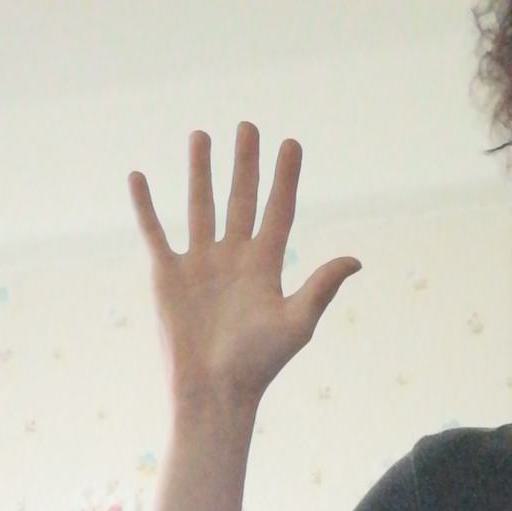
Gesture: palm